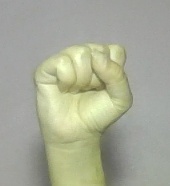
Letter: saad